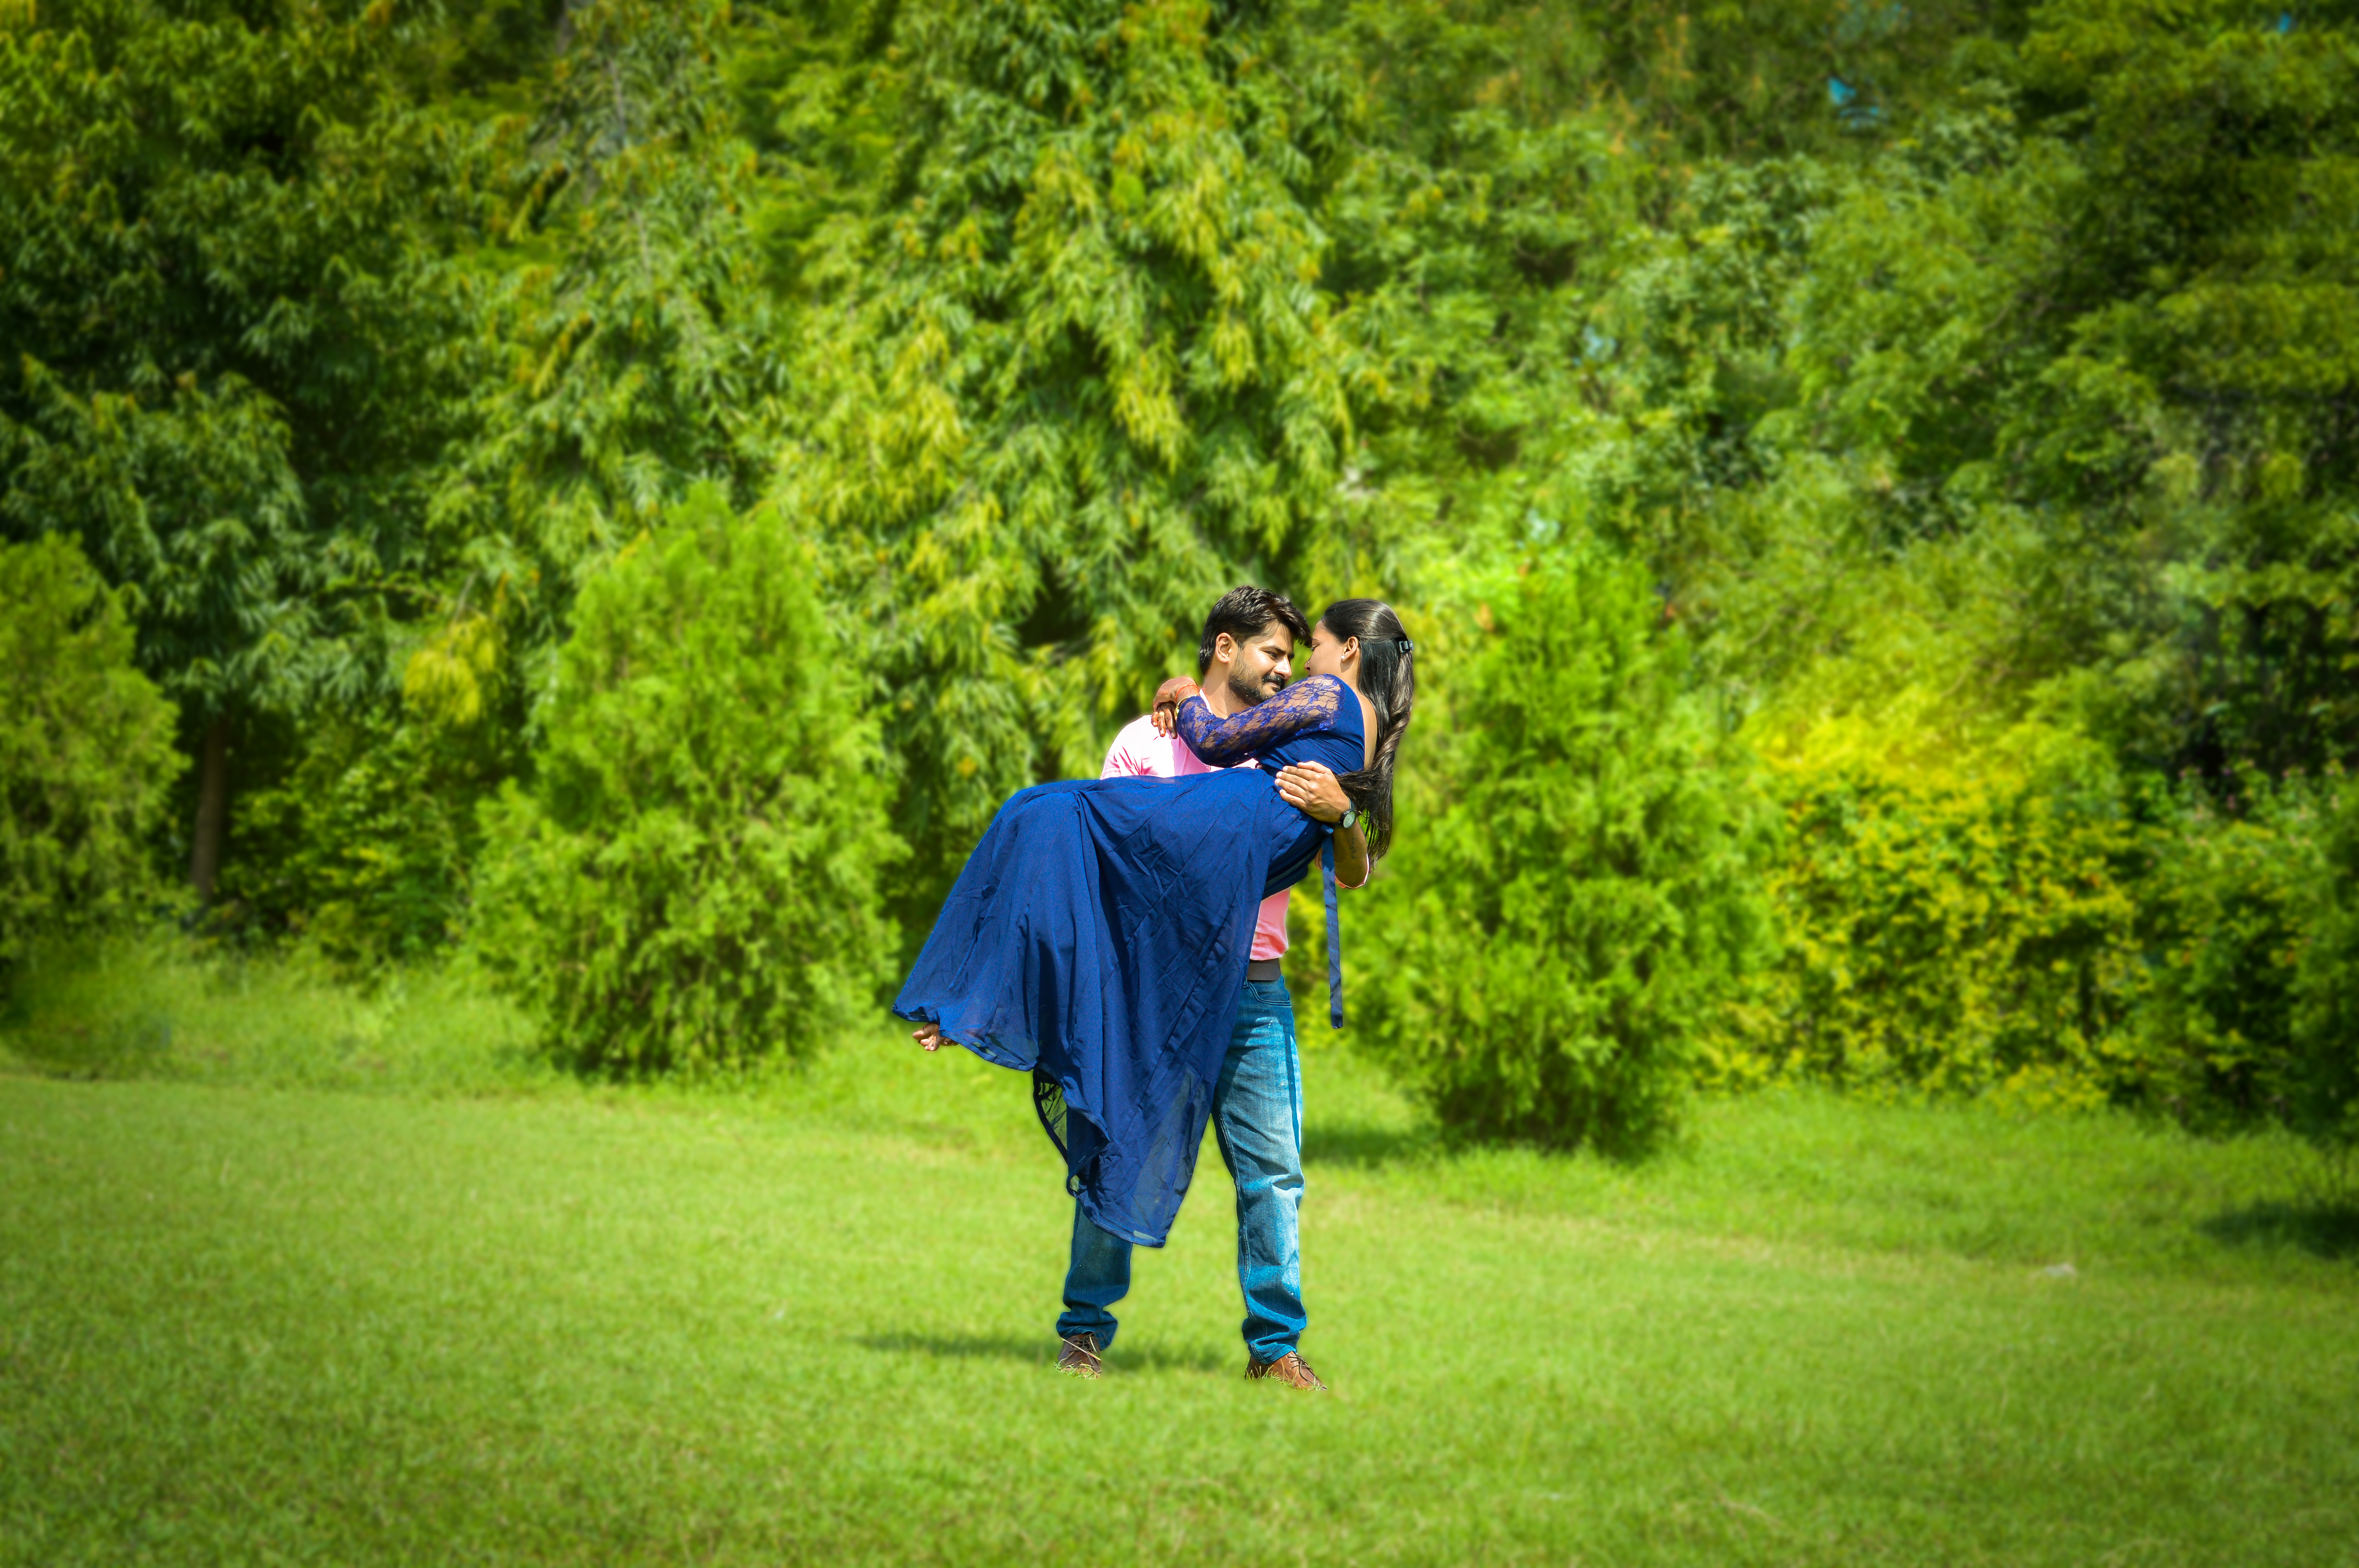
wedding, nature, grass, natural landscape, natural environment, lawn, botany, meadow, fun, tree, grassland, photography, outerwear, plant, leisure, landscape, botanical garden, flower, garden, park